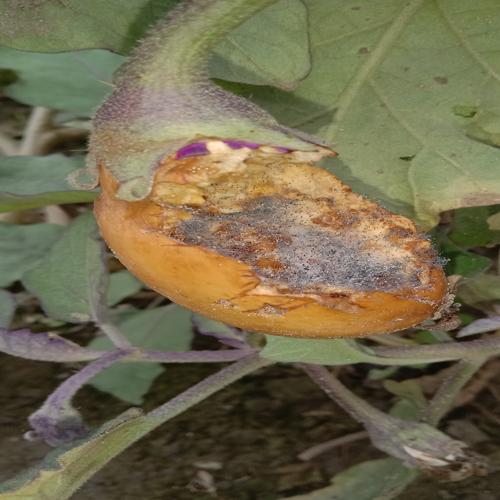
Label: Wet Rot